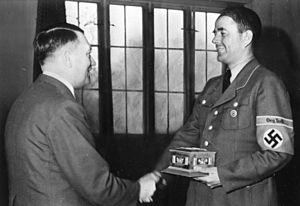
Albert Speer, Le ministre du Reich pour l'armement et les munitions reçoit des mains d'Adolf Hitler l'anneau de l'organisation Todt (anneau de l'art allemand), dans un coffret d'argent orné, pour avoir réussi l'effort technologique d'augmenter la production d'armes et de munitions au cours de l'année écoulée. Albert Speer porte un brassart avec l'emblème nazi (croix gammée) et la mention ""Organisation Todt"".Polski: Albert Speer otrzymuje z rąk Adolfa Hitlera nagrodę honorową ""Pierścień Fritza Todta"" w uznaniu jego wysiłków włożonych w rozwój niemieckiej techniki. Pierścień miał postać srebrnego sygnetu w którego oku znajdowała się litera ""T"" na tle swastyki. FHQ Wolfsschanze, Wilczy Szaniec, 02.06.1943."
Albert Speer est un architecte allemand, ministre du Troisième Reich et proche de Hitler, né le 19 mars 1905 à Mannheim et mort le 1ᵉʳ septembre 1981 à Londres.